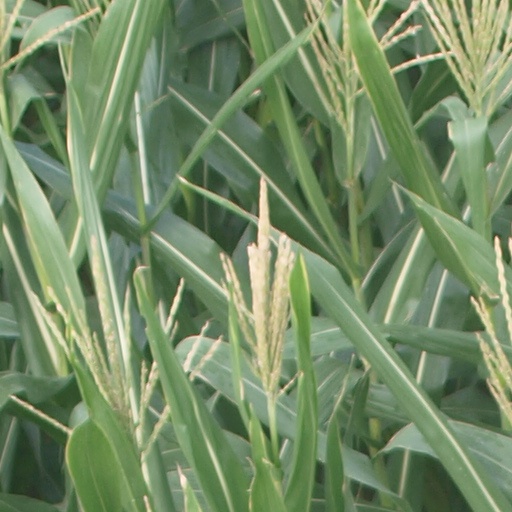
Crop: maize; corn